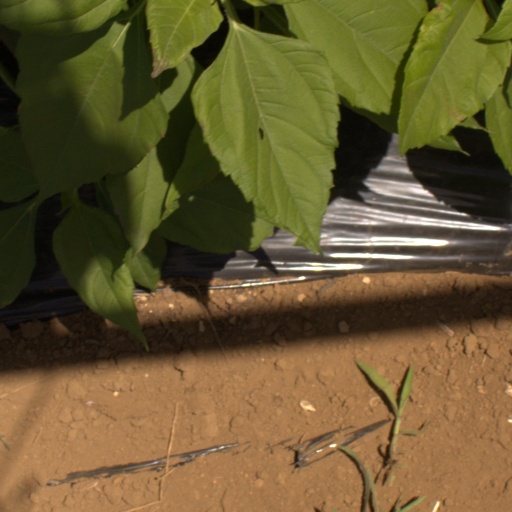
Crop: Jerusalem artichoke